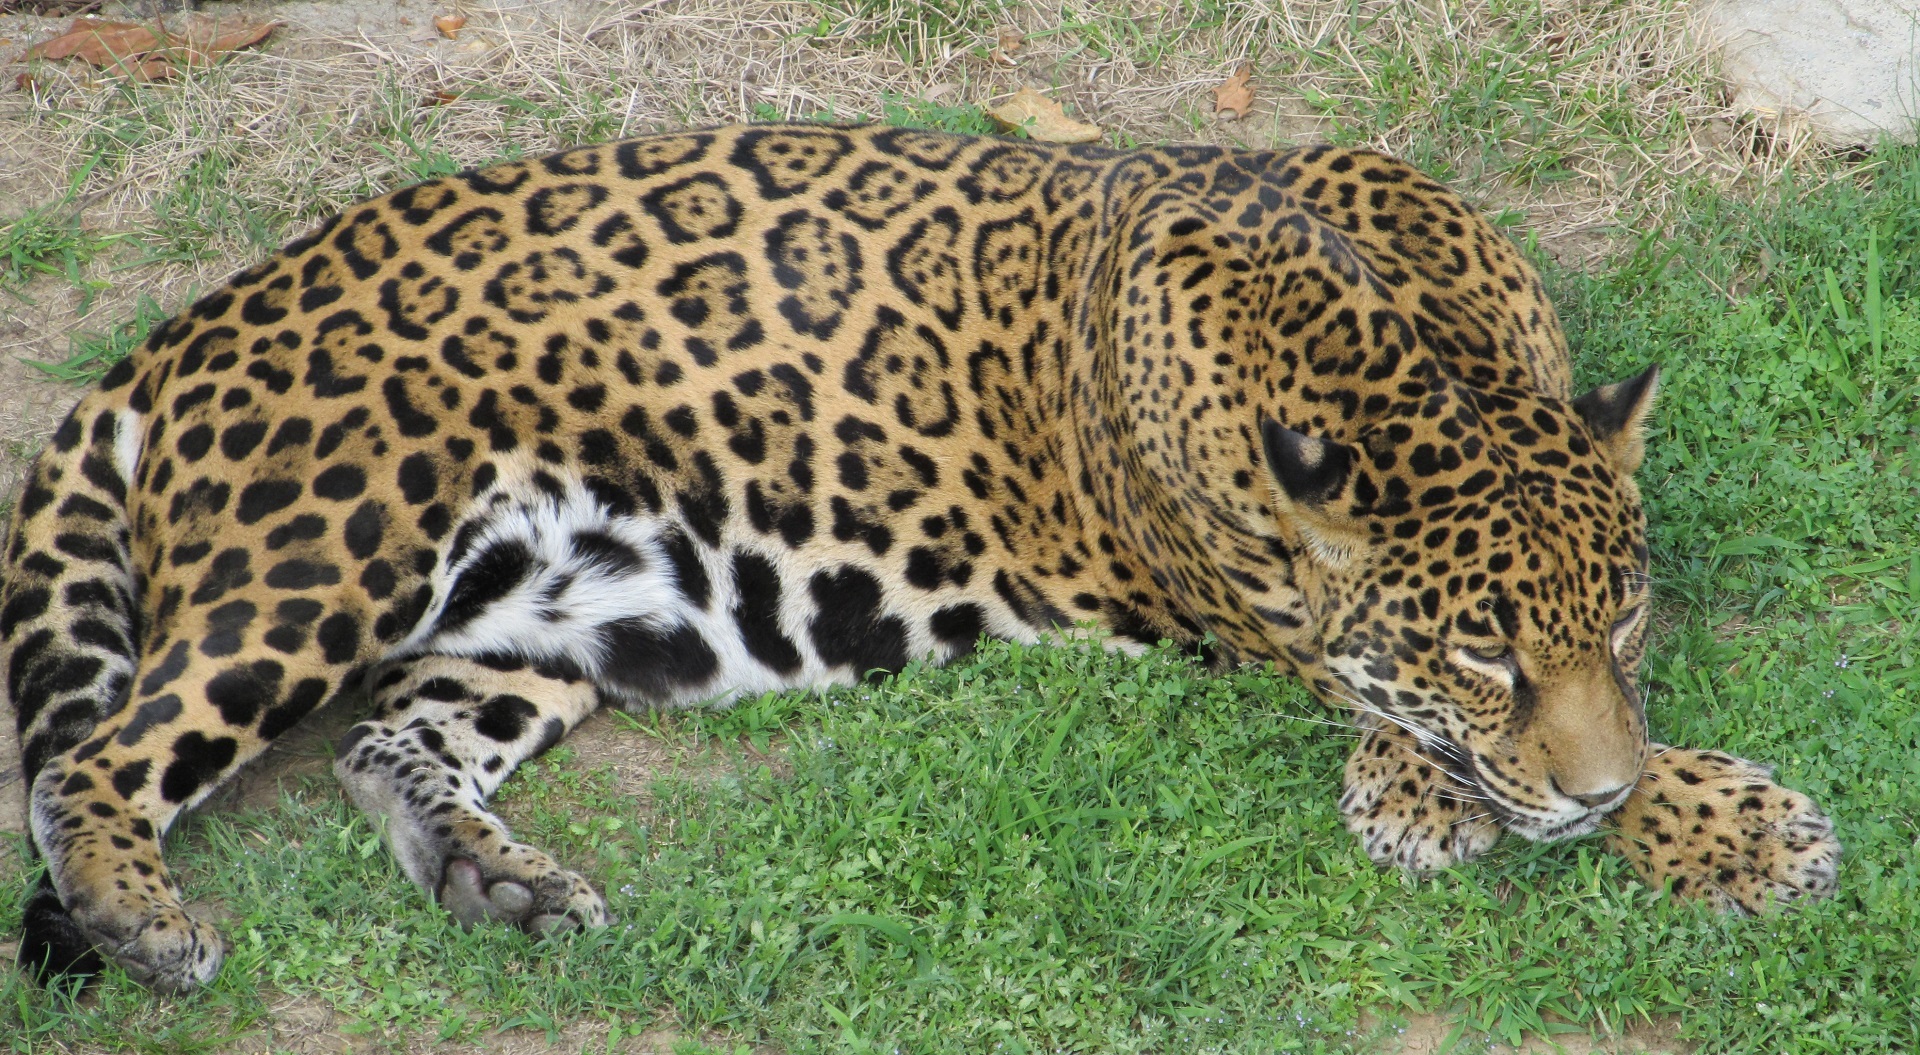
nature, wildlife, zoo, portrait, sleeping, feline, mammal, predator, fauna, leopard, big cat, captivity, vertebrate, jaguar, resting, carnivore, hunter, panthera onca, big cats, cat like mammal, near threatened